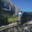
Label: train